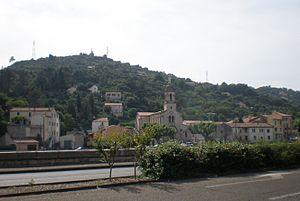
Le quartier de Rochebelle à Alès (Gard)
Alès est une commune française située dans le département du Gard, en région Occitanie. Souvent considérée comme la « capitale » des Cévennes, elle est le siège d'une des deux sous-préfectures du Gard.
Le canton d'Alès-Ouest est une ancienne division administrative du département du Gard, dans l'Arrondissement d'Alès.